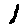
Label: 1